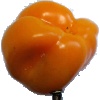
Label: Pepper Yellow 1